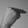
ASL letter: H